Thanet Wind Farm

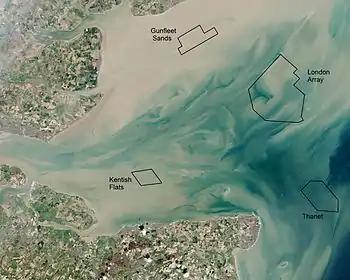
Satellite image of the Thames Estuary with Thanet Wind Farm bottom right.

Since turbine construction makes up the majority of the project cost and the UK has no capacity, much of the work was contracted to foreign companies, resulting in only 20% of the investment going to British firms. There have been calls for the creation of a domestic wind industry.